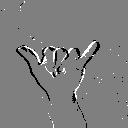
ASL letter: y